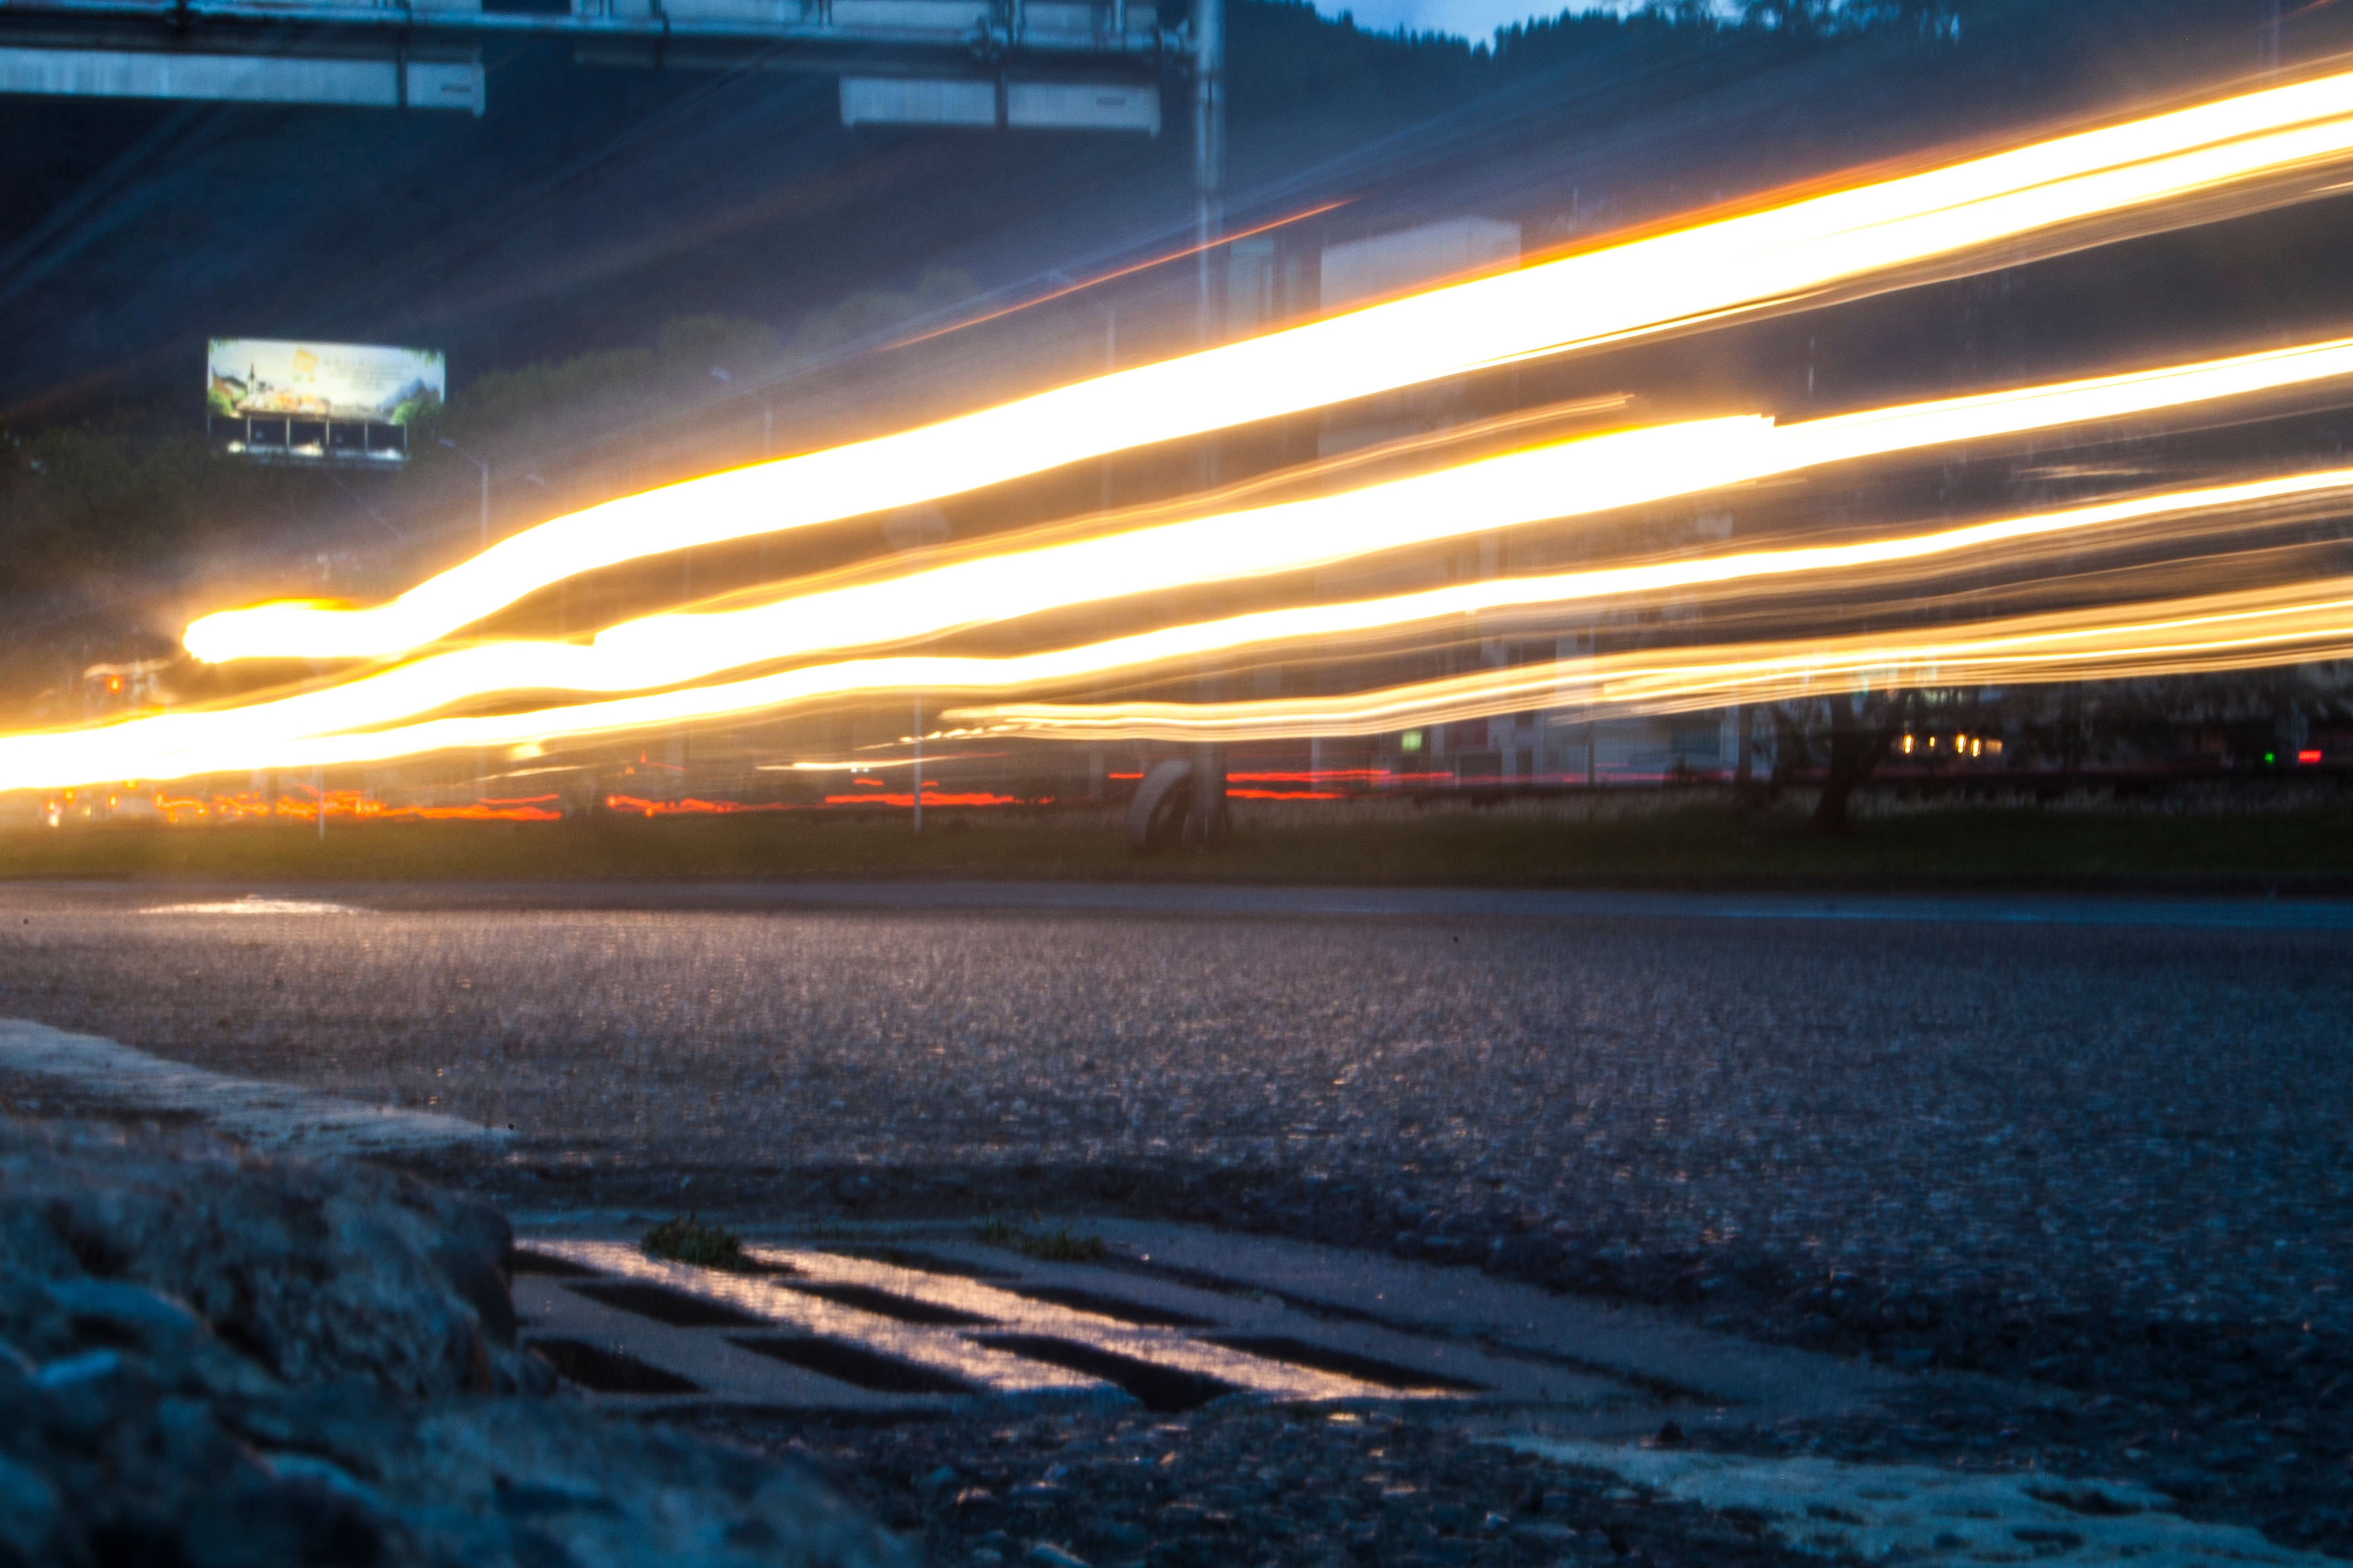
light, sunrise, sunset, night, morning, highway, dusk, evening, reflection